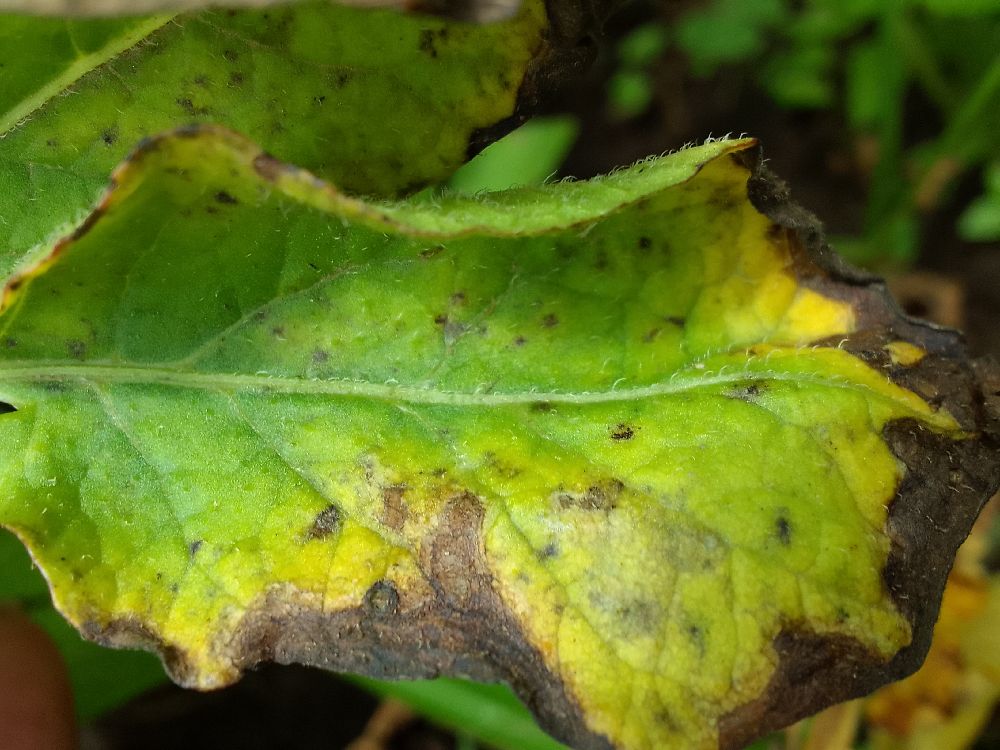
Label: Early blight